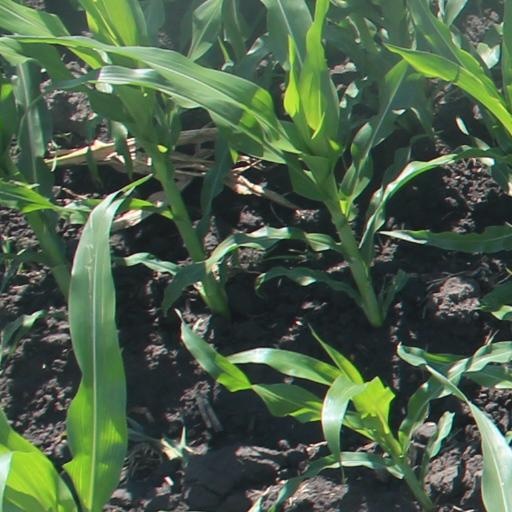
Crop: maize; corn